Elevational diversity gradient

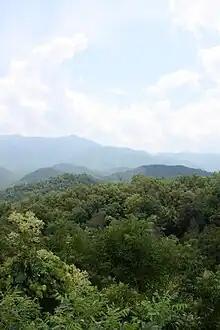
View of Mont LeConte in Great Smokey Mountains National Park, Tennessee

A similar pattern, known as the latitudinal diversity gradient, describes an increase in biodiversity from the poles to the equator. While the EDG generally follows the LDG (i.e., high elevations in tropical regions have greater biodiversity than high elevations in temperate regions), the LDG does not account for elevational changes.